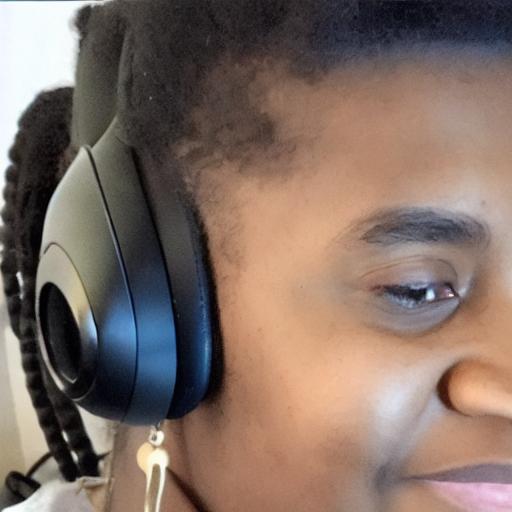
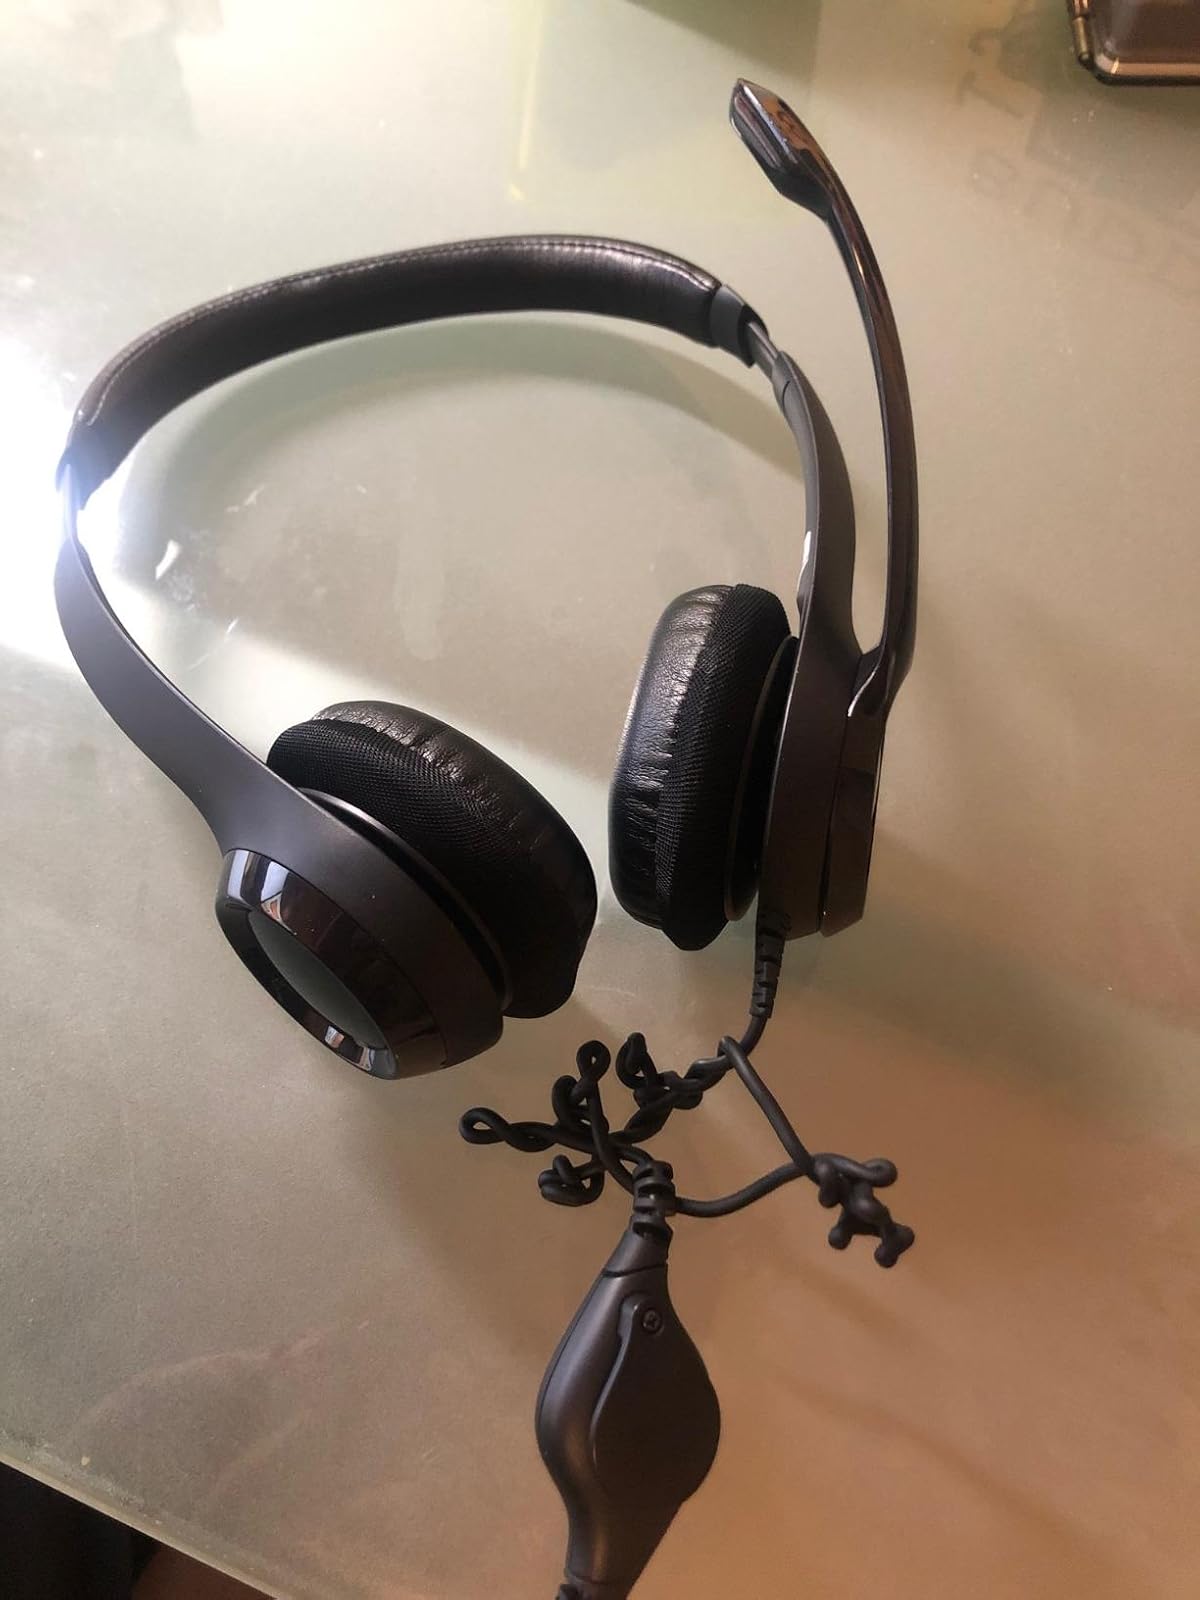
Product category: headphones
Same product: no